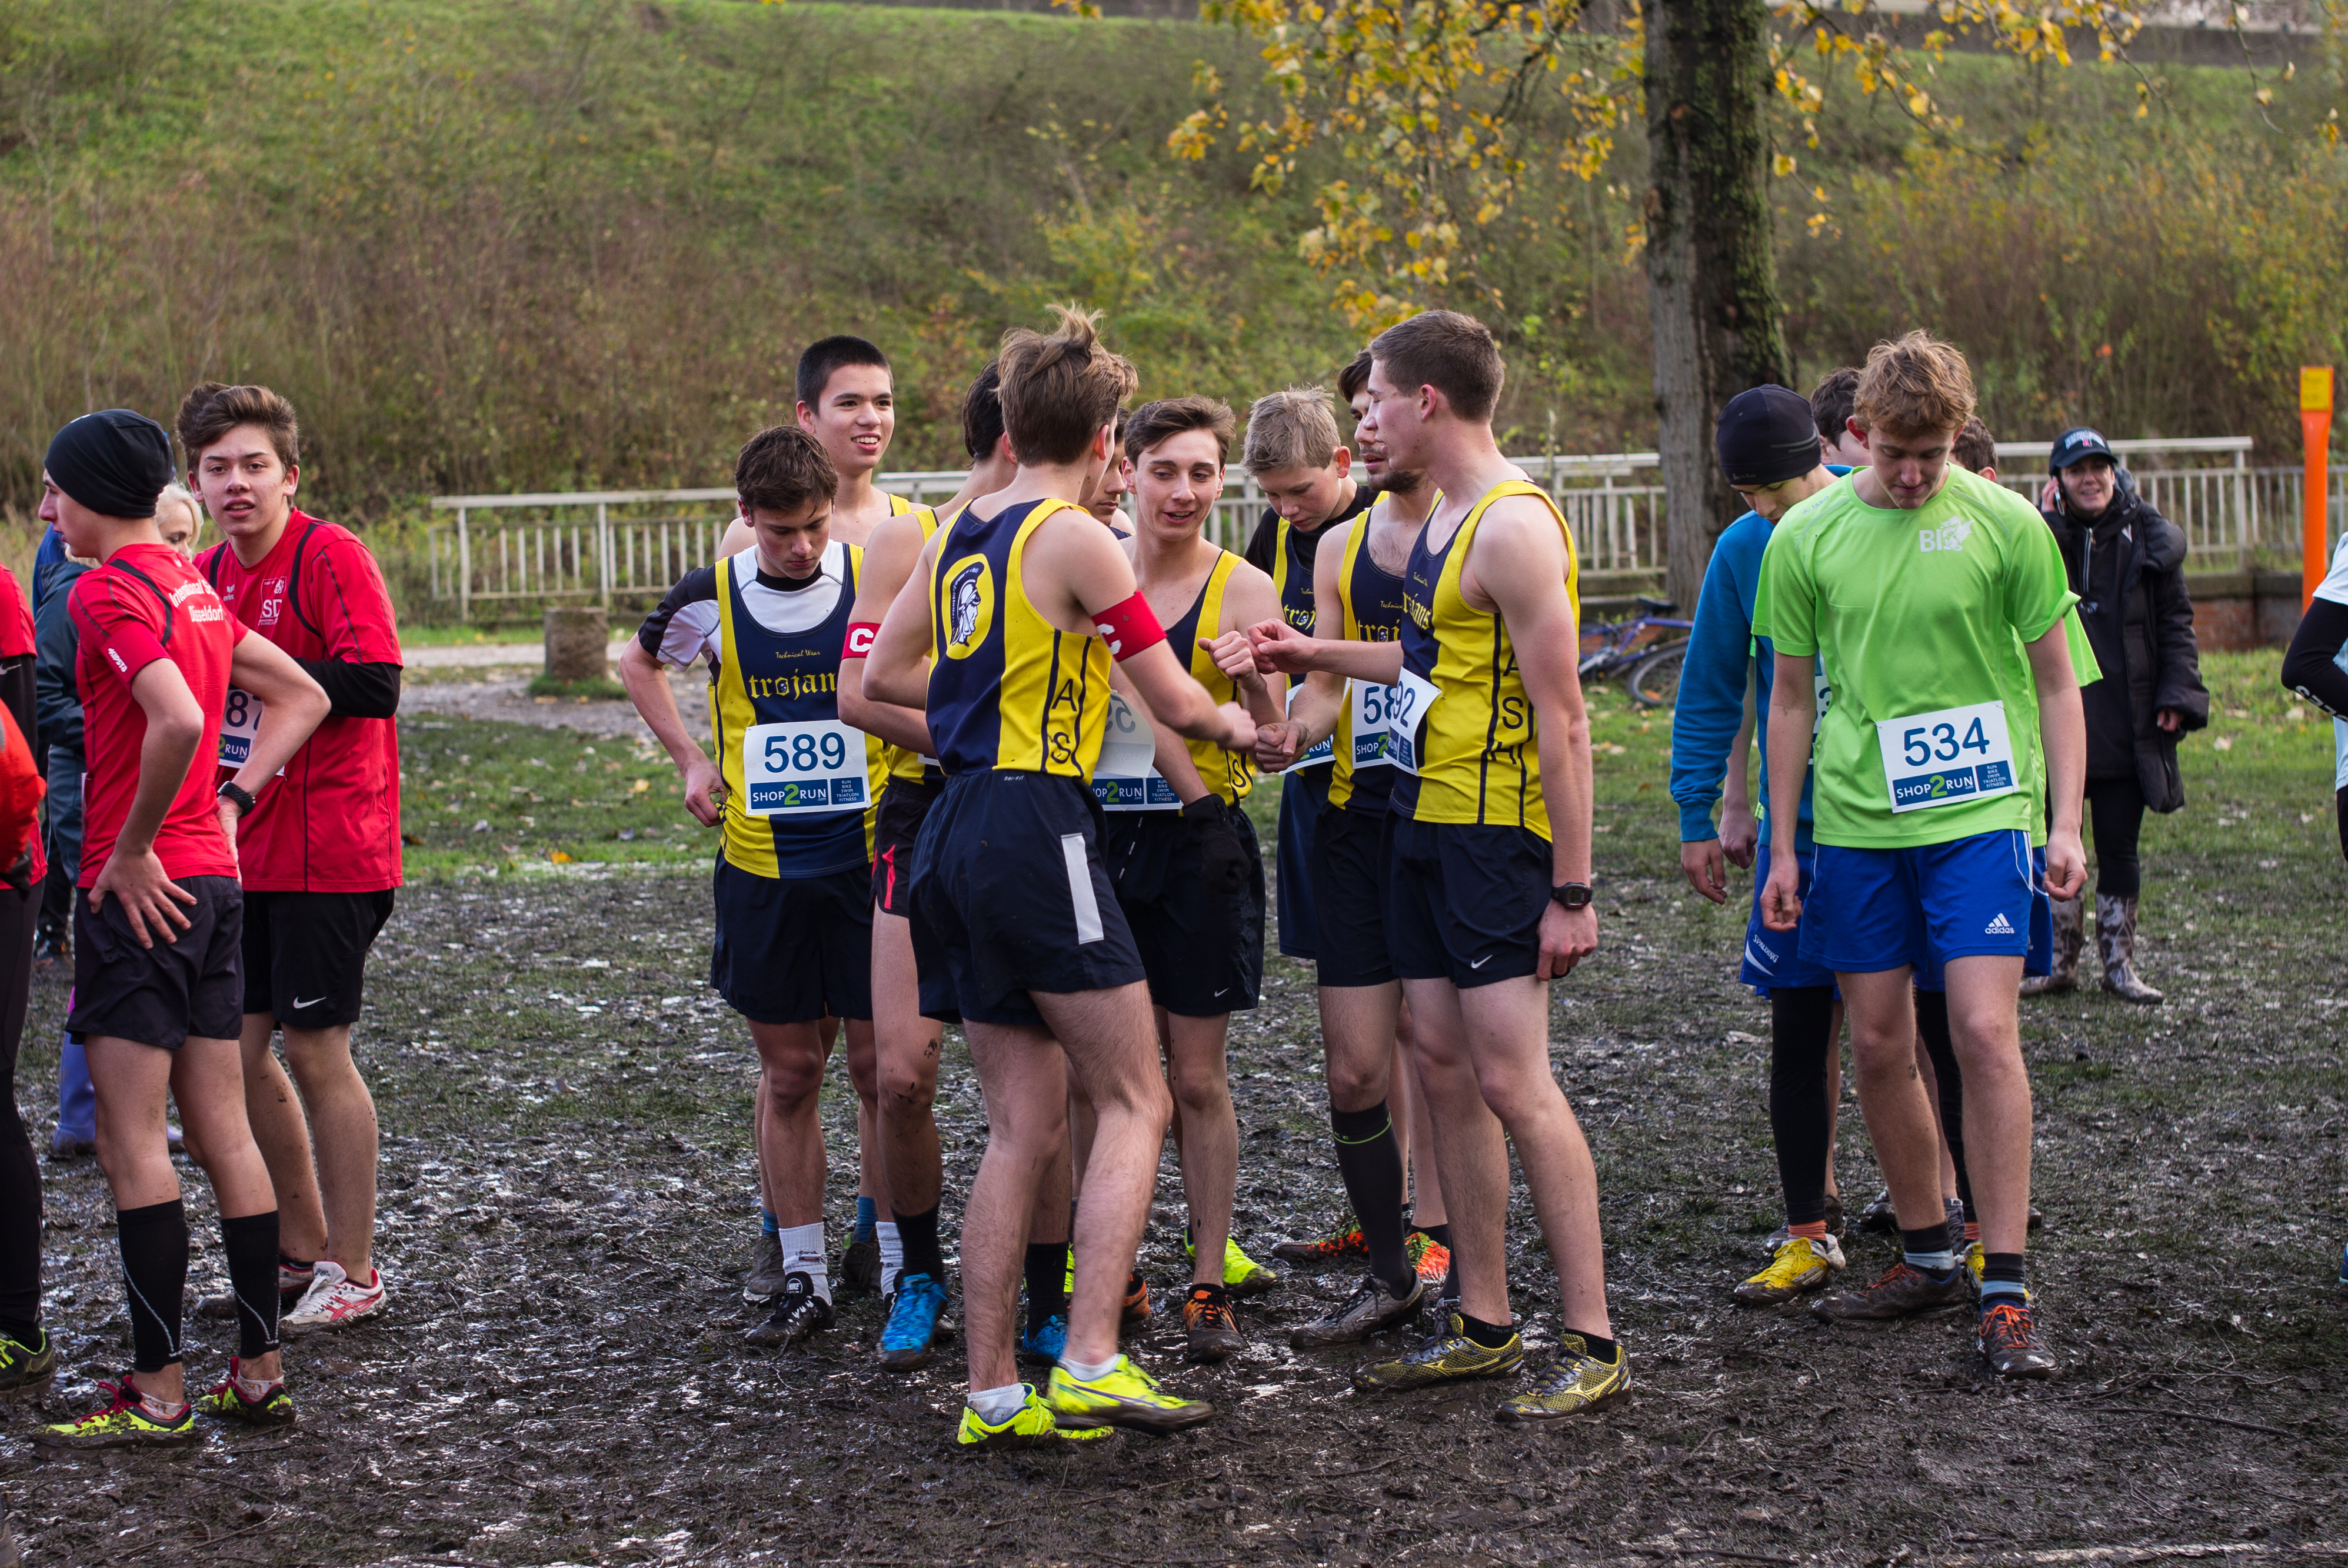
person, running, recreation, race, marathon, sports, endurance, athletics, physical exercise, outdoor recreation, human action, endurance sports, ultramarathon, duathlon, long distance running, cross country running, half marathon